Church of the Holy Trinity in Hajnówka

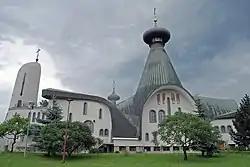

Church of the Holy Trinity in Hajnówka is an Orthodox parish church located in Hajnówka, a town in Podlaskie Voivodeship in eastern Poland. It belongs to the Hajnówka deanery of the Warsaw-Bielsko diocese of the Polish Orthodox Church. The church is located at 15 Dziewiatowskiego Street.